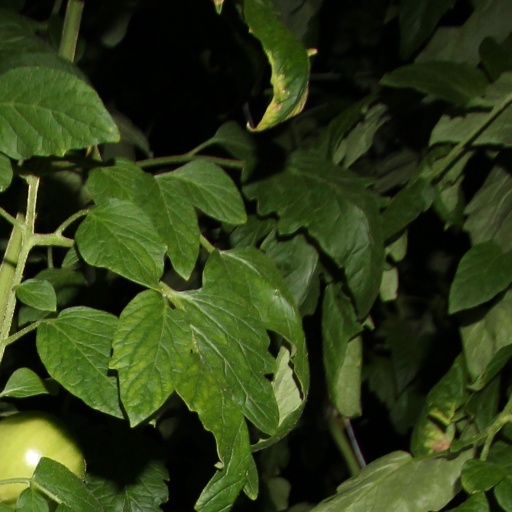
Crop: tomato